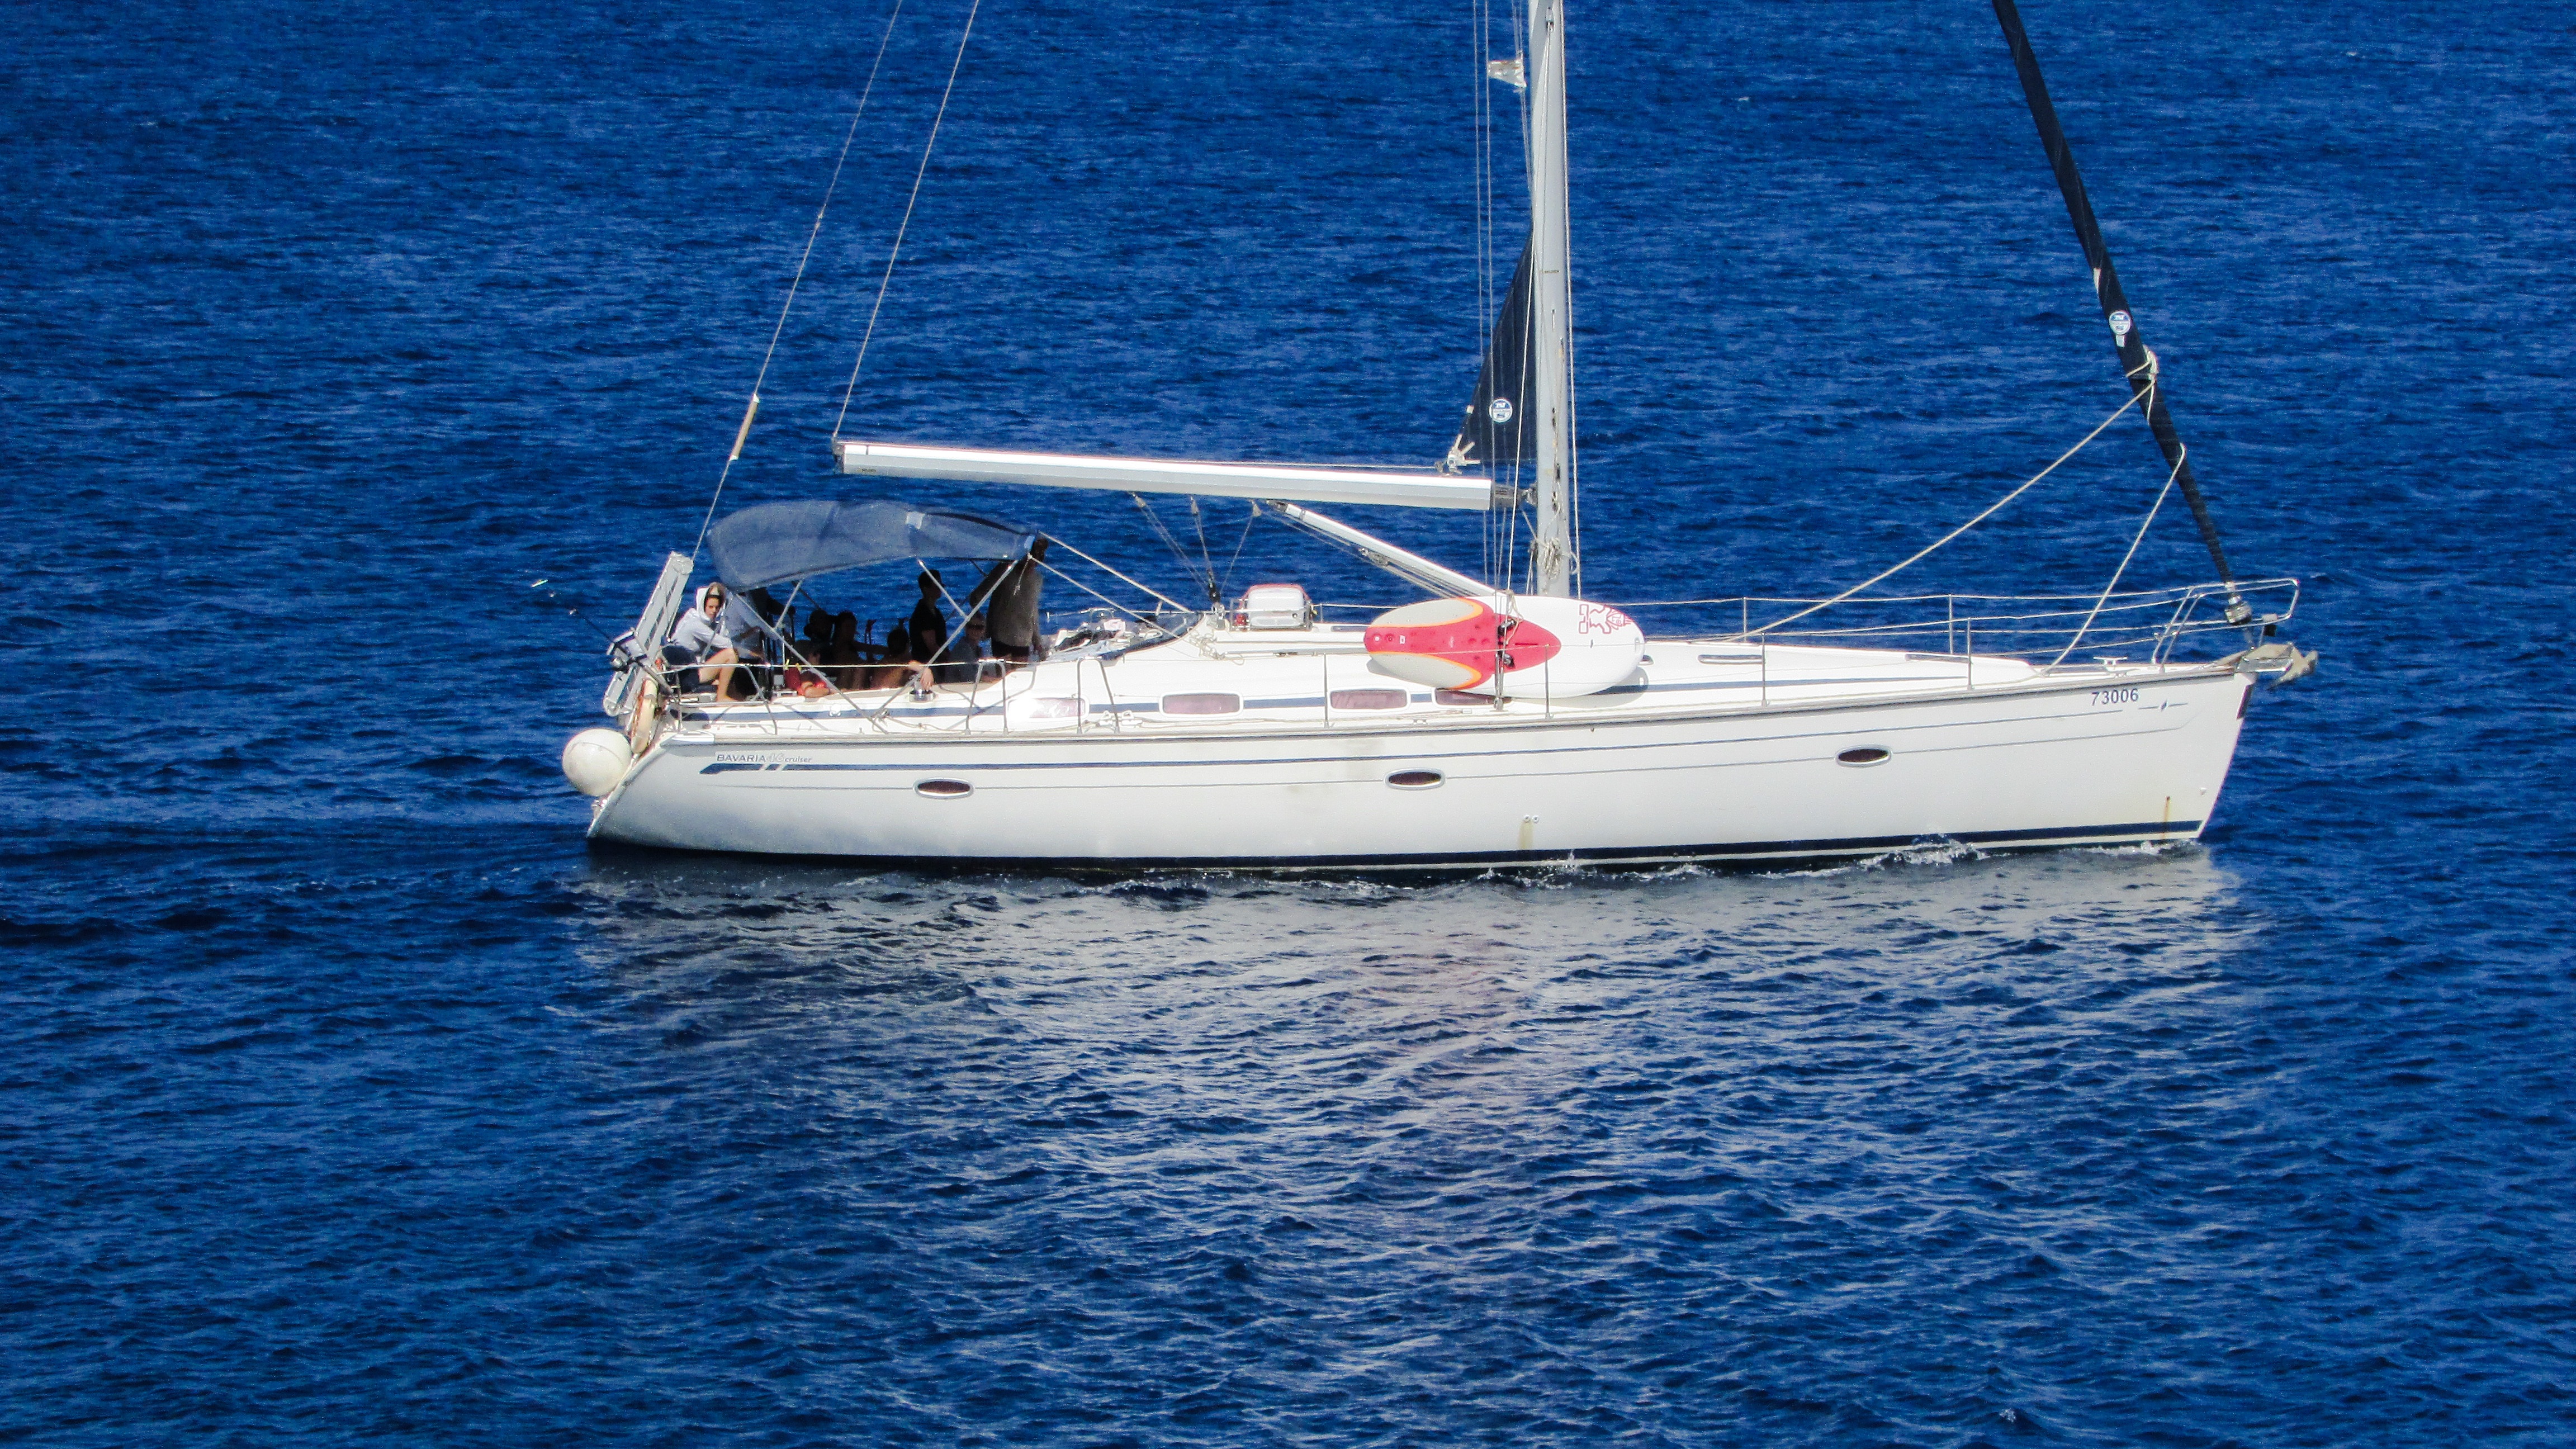
sea, boat, ship, summer, vacation, mediterranean, vehicle, mast, sailing, yacht, blue, tourism, leisure, sailboat, cruise, sail, watercraft, fishing vessel, passenger ship, yacht racing, dinghy sailing, keelboat, sailboat racing